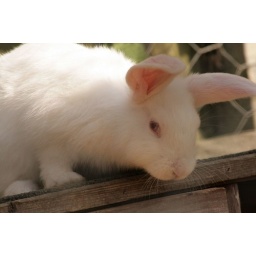
with huge ears.... he dipped them in his water bowl whilst having a drink!